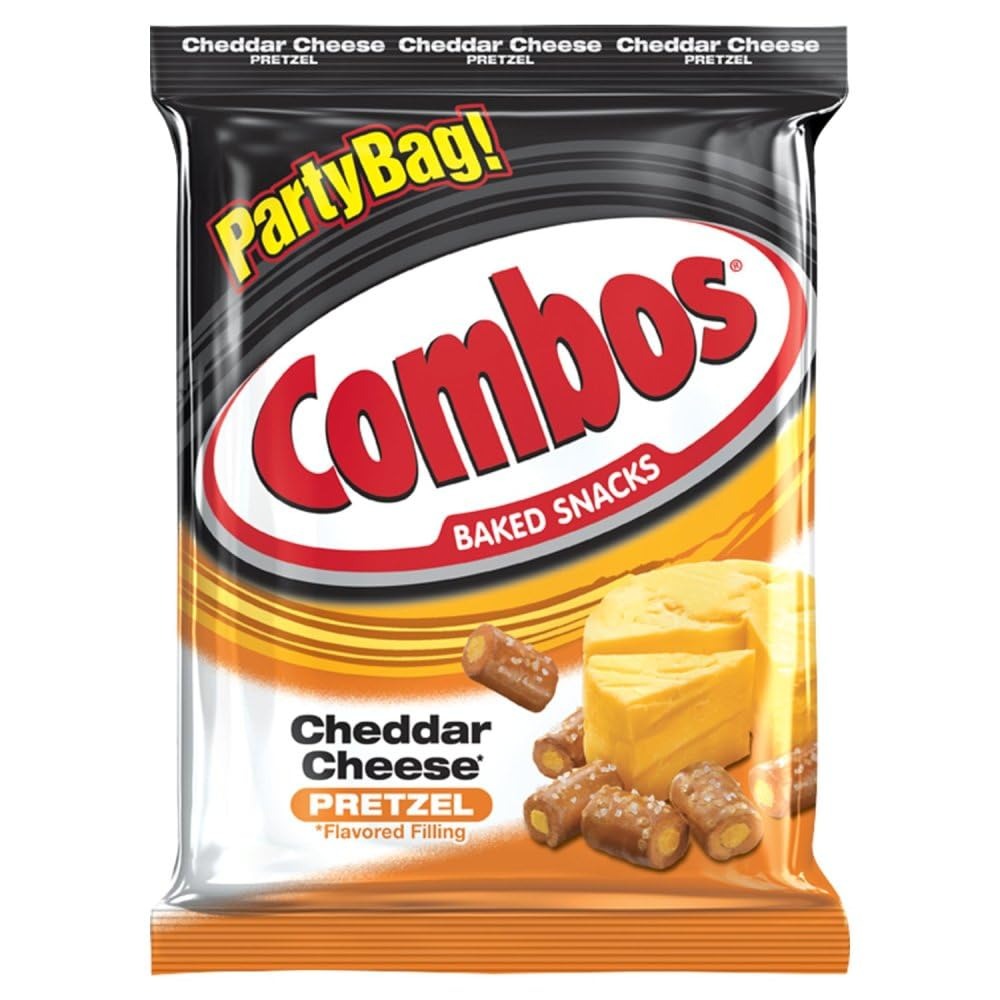
Item Name: COMBOS Cheddar Cheese Pretzel Baked Snacks 15-Ounce Bag
Bullet Point 1: Contains one (1) 15-ounce bag of COMBOS Cheddar Cheese Pretzel Baked Snacks
Bullet Point 2: Oven baked pretzels stuffed with real cheddar cheese flavor filling
Bullet Point 3: This party-size bag contain enough tasty COMBOS Snacks to share with friends
Bullet Point 4: Throw the best party of the year when you serve up COMBOS Cheddar Cheese Pretzel Baked Snacks
Bullet Point 5: Hit the road with a perfect roadtrip snack and your friends for the ultimate roadtrip
Value: 15.0
Unit: ounce

Price: 2.79